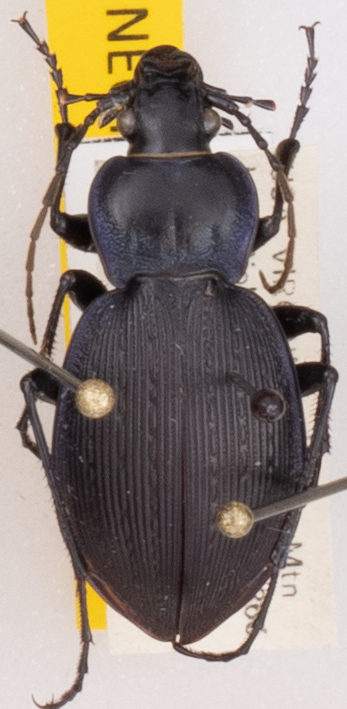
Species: Carabus goryi
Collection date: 2022-06-28
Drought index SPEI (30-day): -0.616
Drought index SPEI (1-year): -0.922
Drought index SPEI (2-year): -0.46